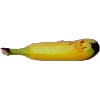
Label: Banana Lady Finger 1